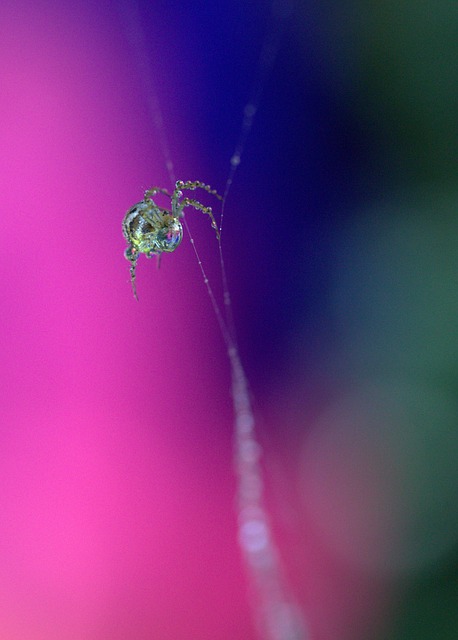
Label: ragno